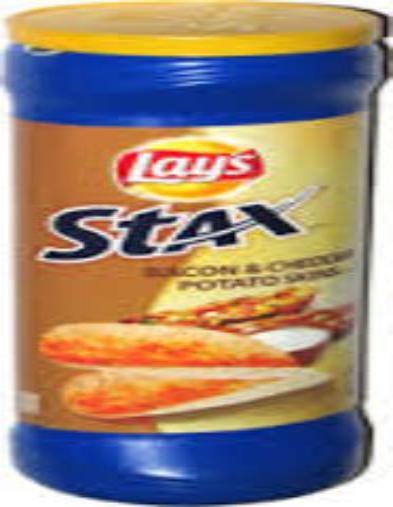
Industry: Food